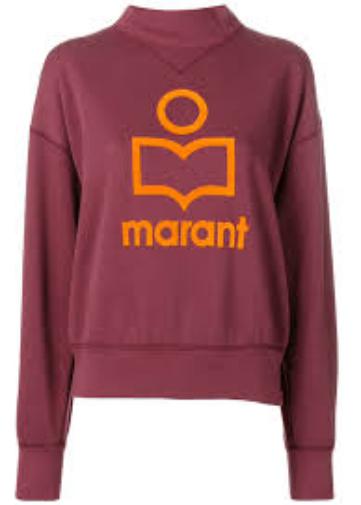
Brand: Isabel Maran-1
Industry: Clothes